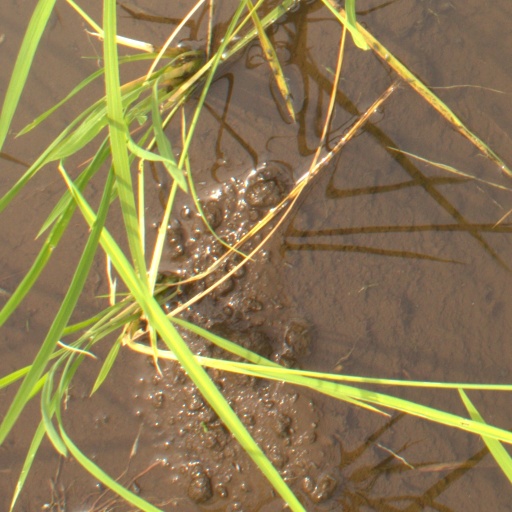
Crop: rice